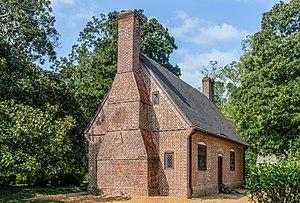
L'Adam Thoroughgood House est une maison située à Virginia Beach, en Virginie. Elle est classée National Historic Landmark depuis le 9 octobre 1960, inscrite au Registre national des lieux historiques depuis le 15 octobre 1966 et désignée Virgina Historic Landmark depuis le 9 septembre 1969.
Virginia Beach est une ville indépendante américaine, station balnéaire et plus grande ville de l'État de Virginie en nombre d'habitants. Sa population s'élève à 437 994 habitants lors du recensement des États-Unis de 2010, estimée à 508 433 habitants en 2017. Il s'agit de la 39ᵉ ville la plus peuplée des États-Unis.